Battle of Dead Buffalo Lake

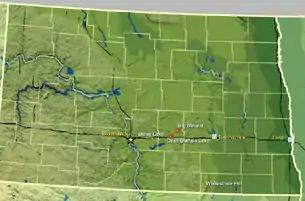
Map of the Operations Against the Sioux in North Dakota

The Battle of Dead Buffalo Lake was a skirmish in July 1863 in Dakota Territory between United States army forces and Santee, Yankton, Yanktonai and Teton Sioux. The Sioux attempted to capture the pack train of the army and retired from the field when they were unsuccessful.